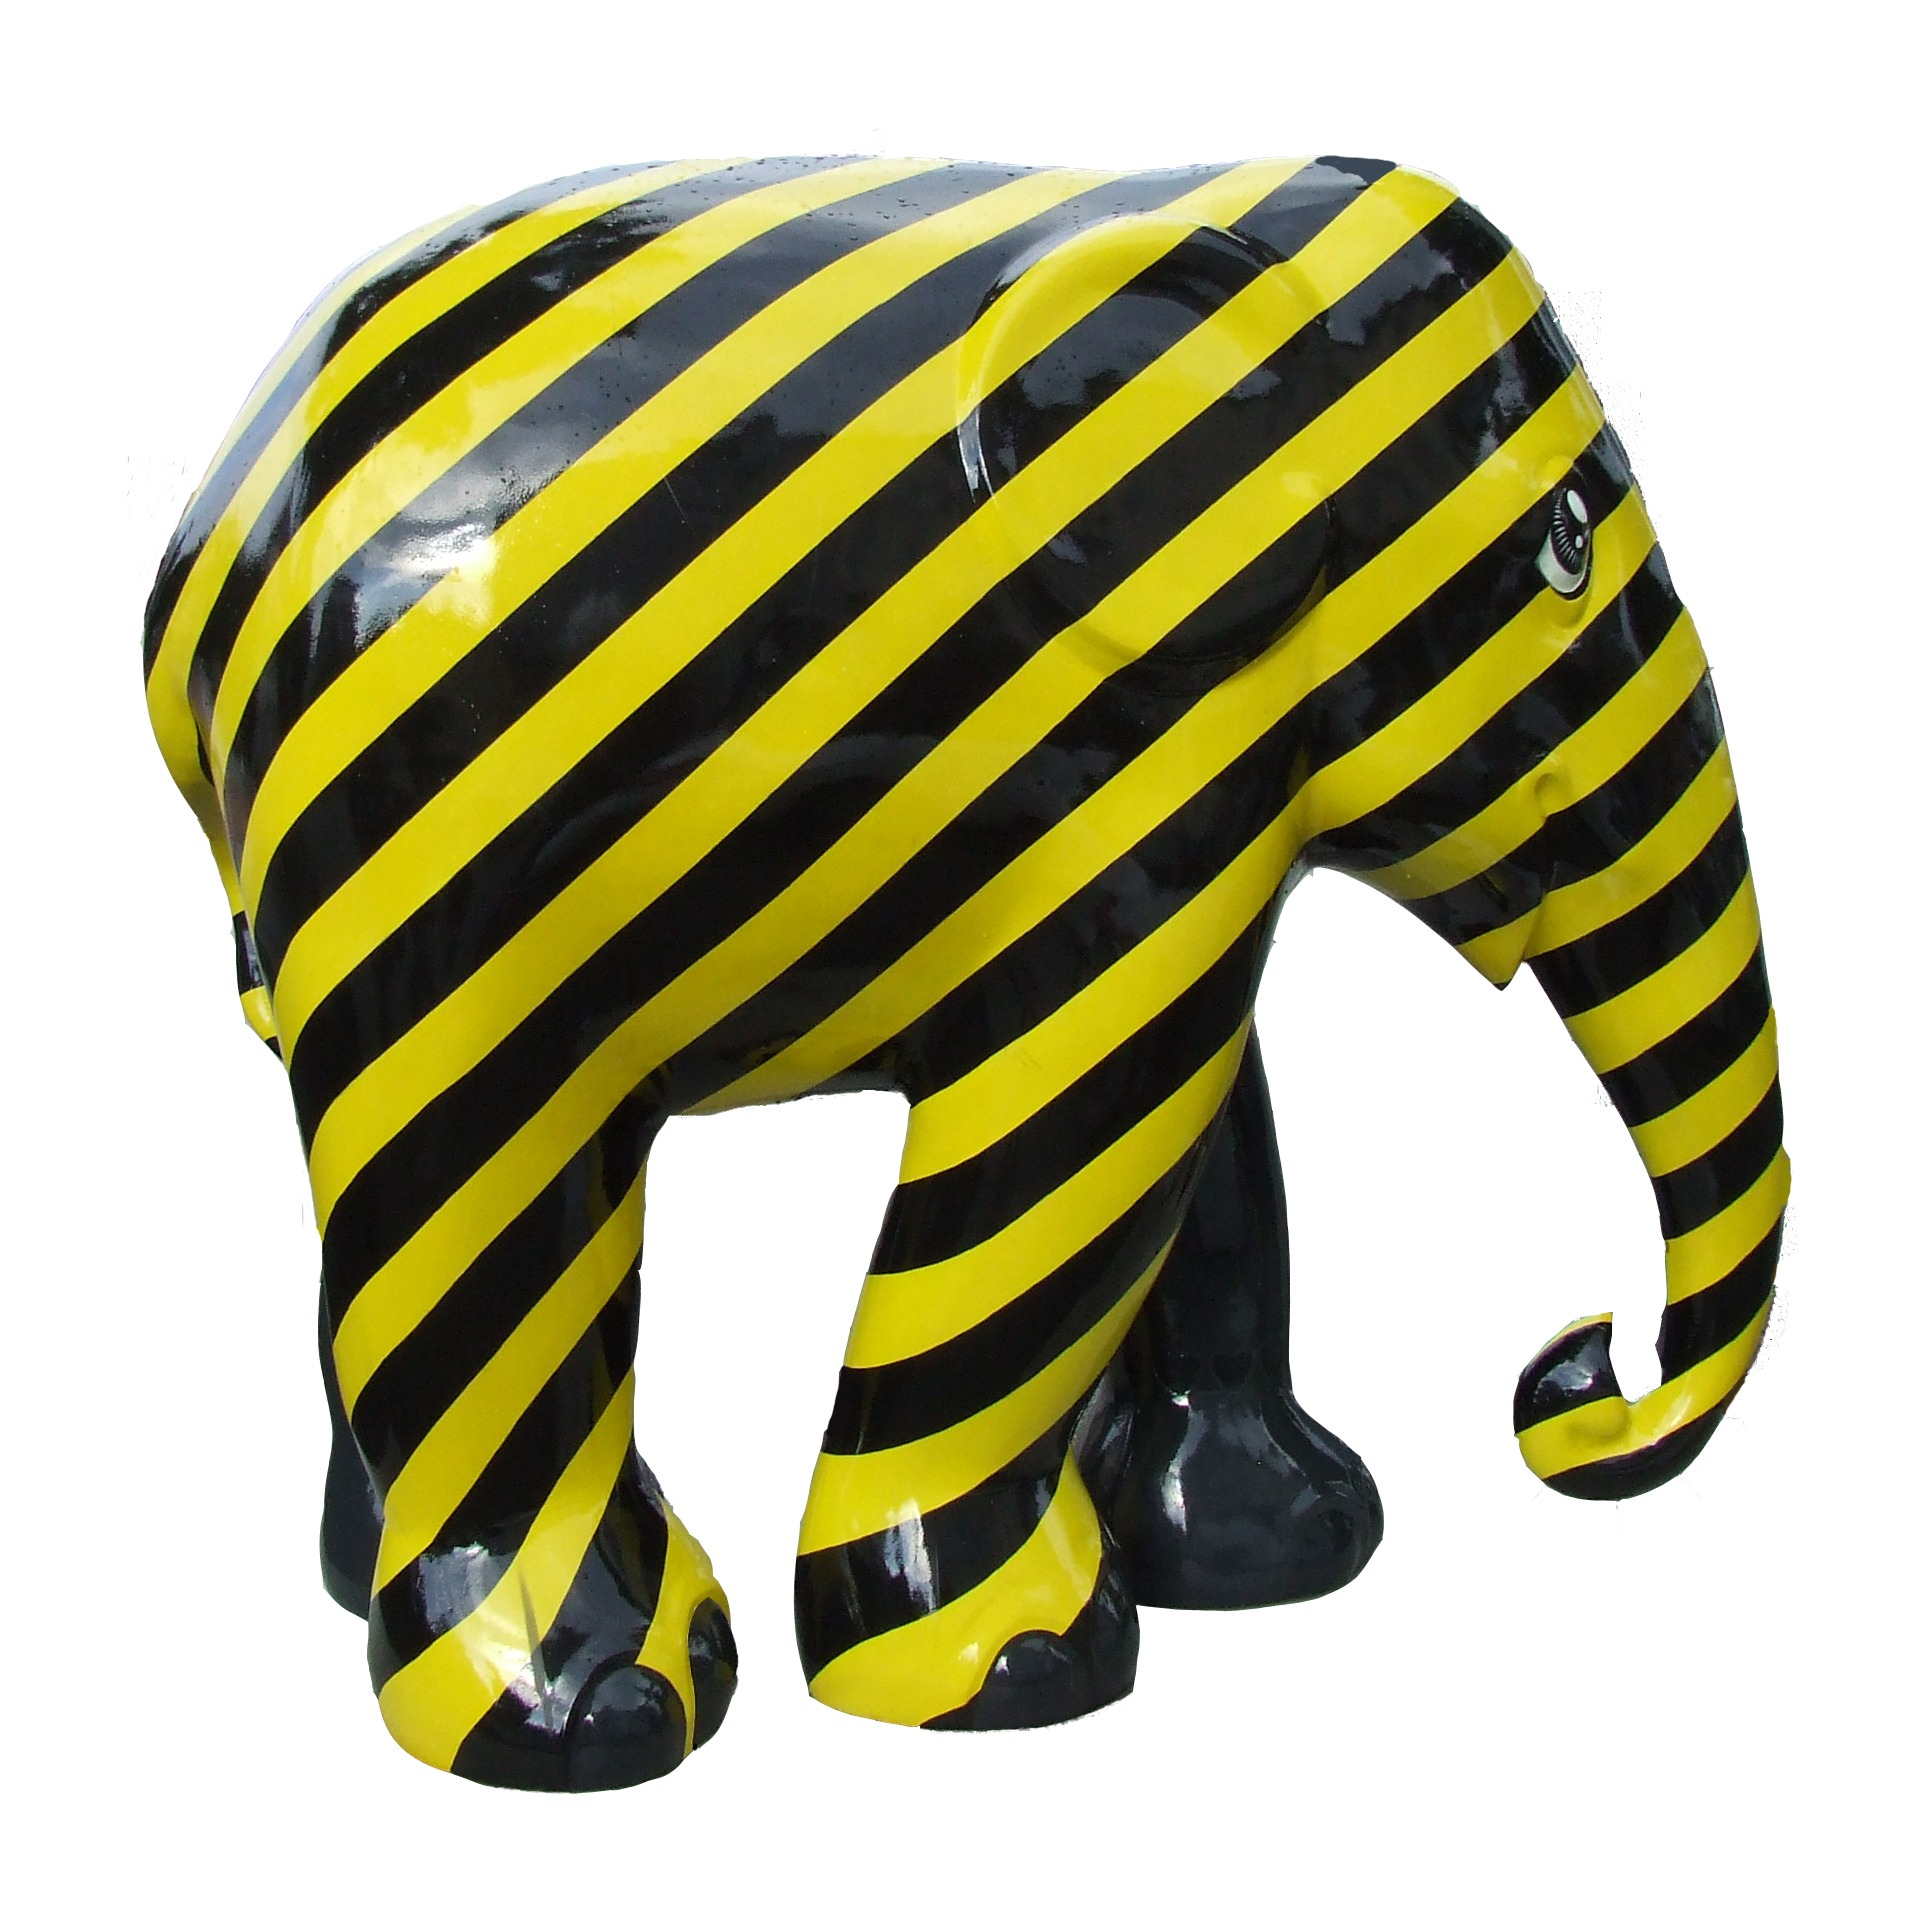
ceramic, mammal, black, yellow, elephant, zebra, striped, font, art, figure, vertebrate, trier, indian elephant, animal figure, elephants and mammoths